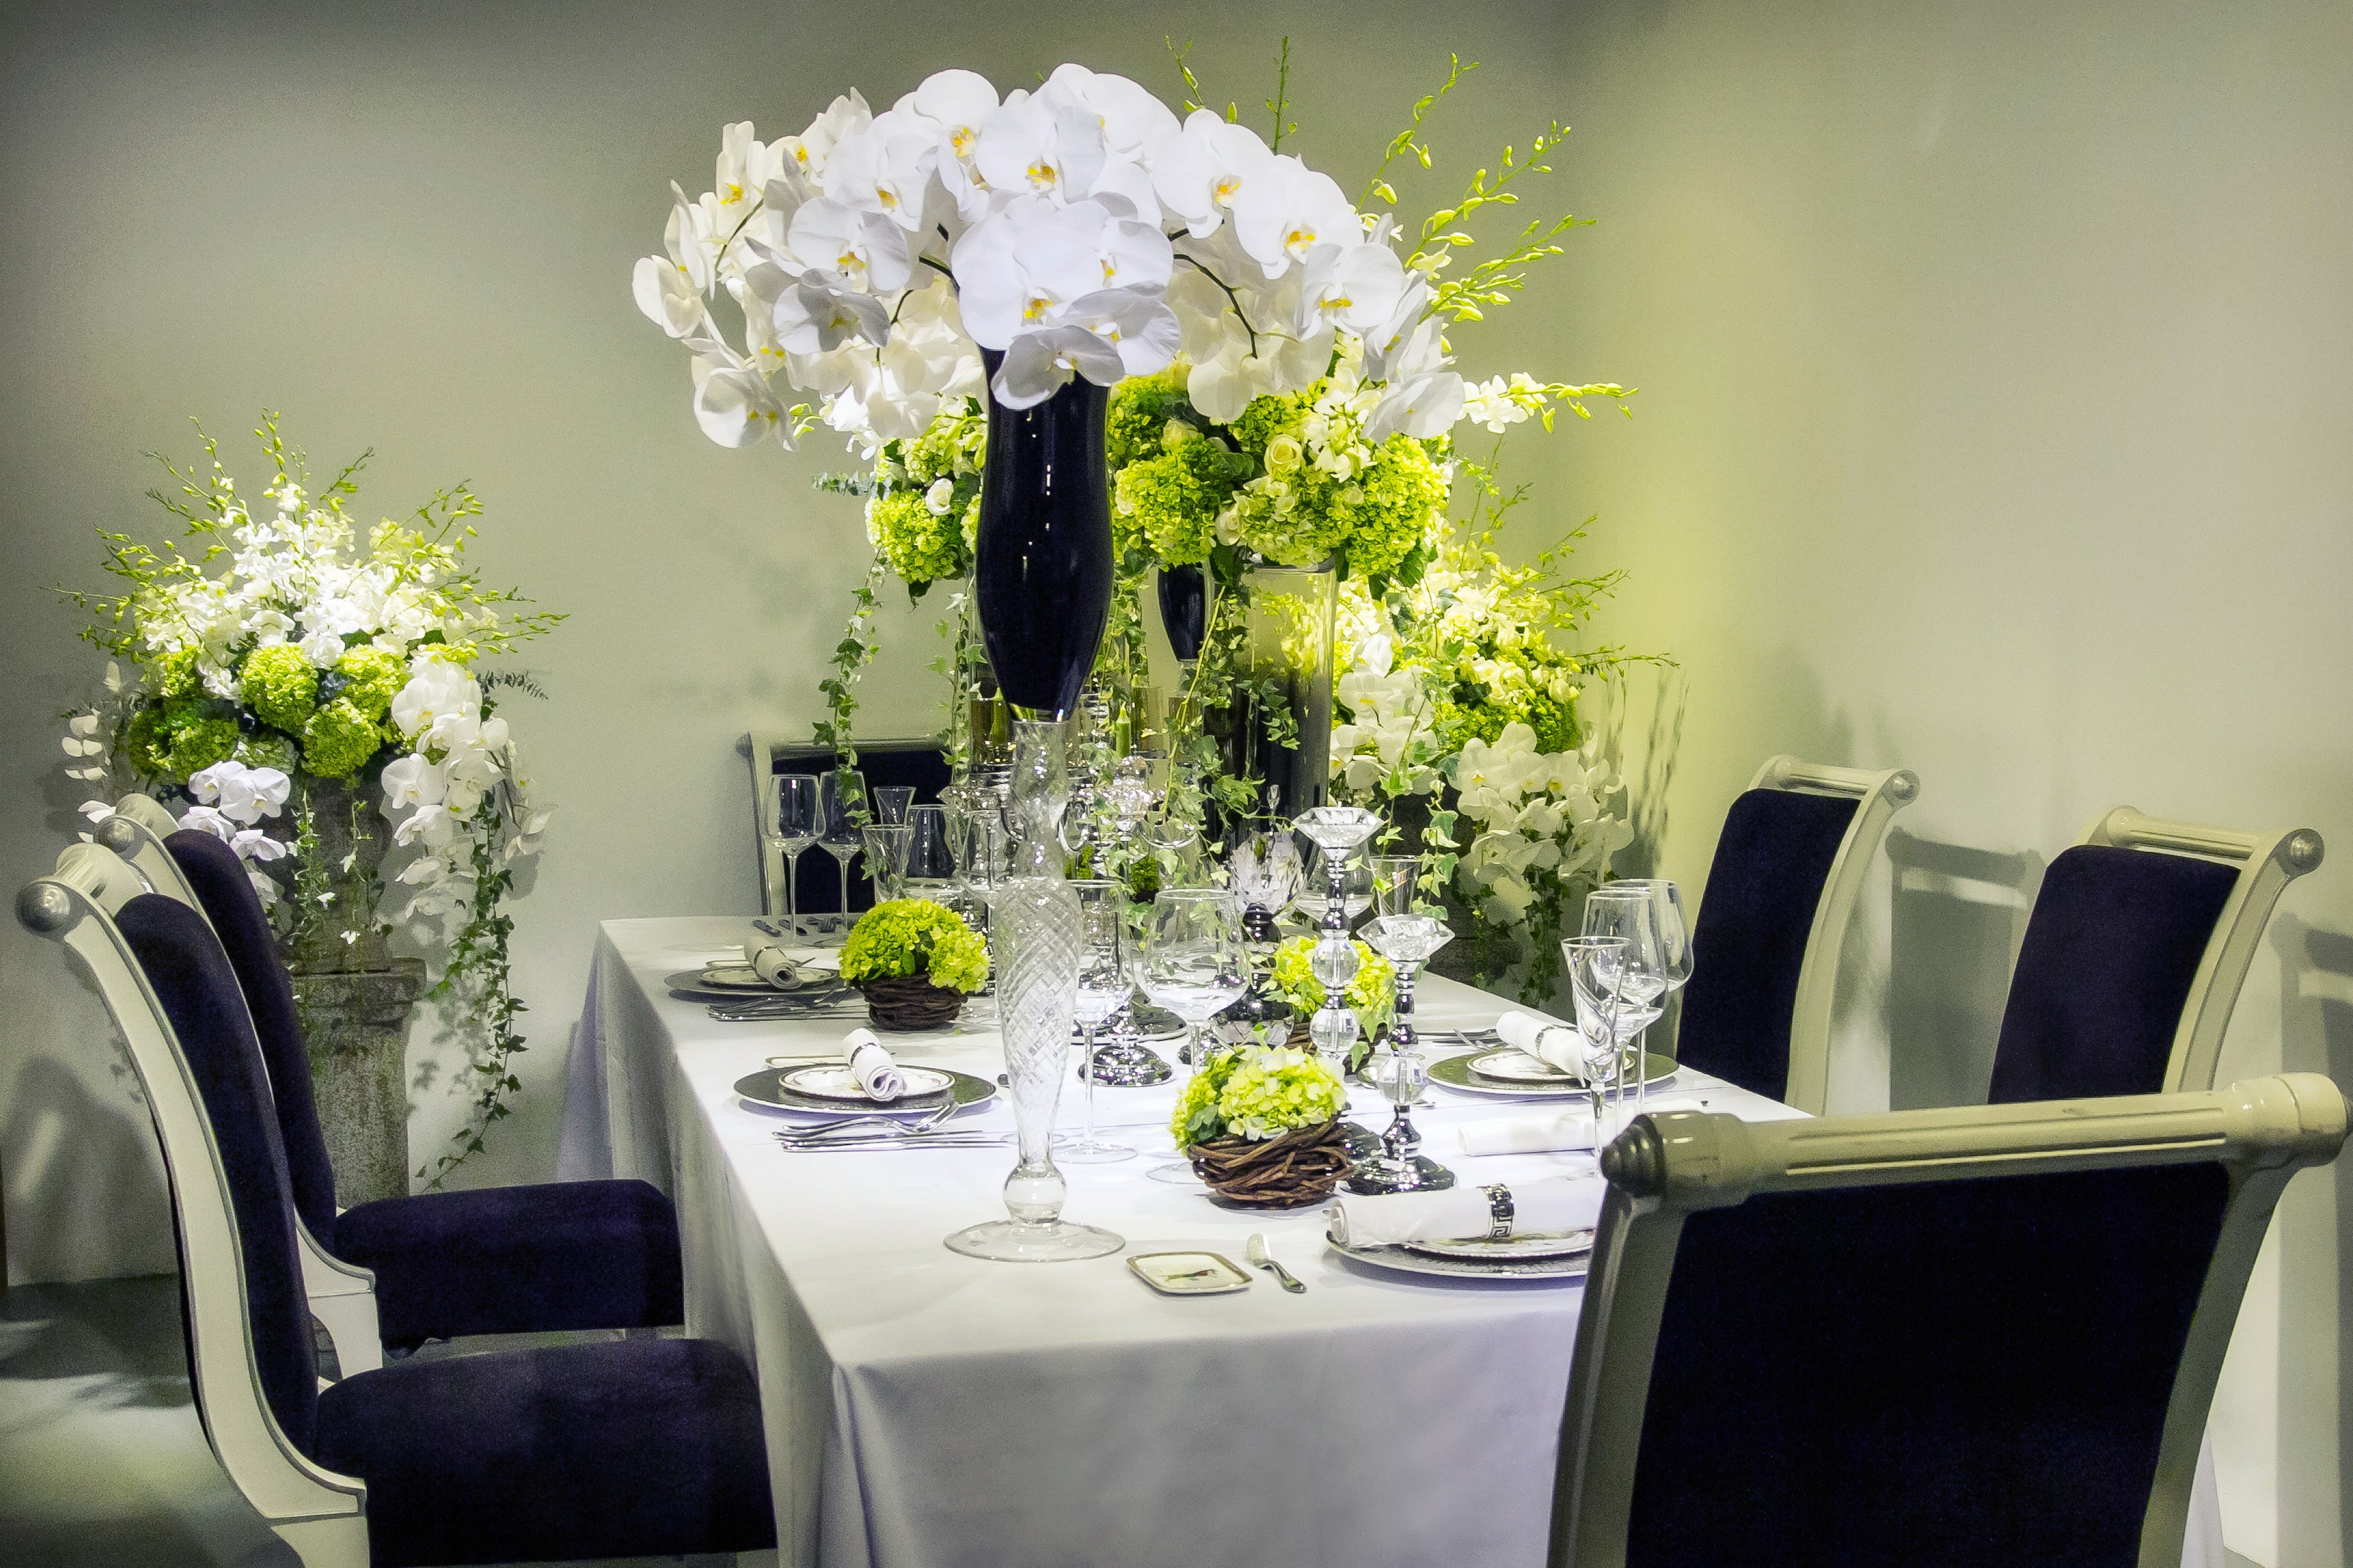
fork, flower, advertising, cup, europe, meal, fresh, blooming, room, wedding, orchid, interior design, ceremony, candles, background, picture, wallpaper, nice, flowerpot, come, orchids, floristry, vietnam, decorate, dining room, still lifes, dining table, beautiful eyes, nice picture, tables and chairs, dao, white orchids, floral design, centrepiece, banquet table, function hall, flower arranging, ly, to design, lung linh